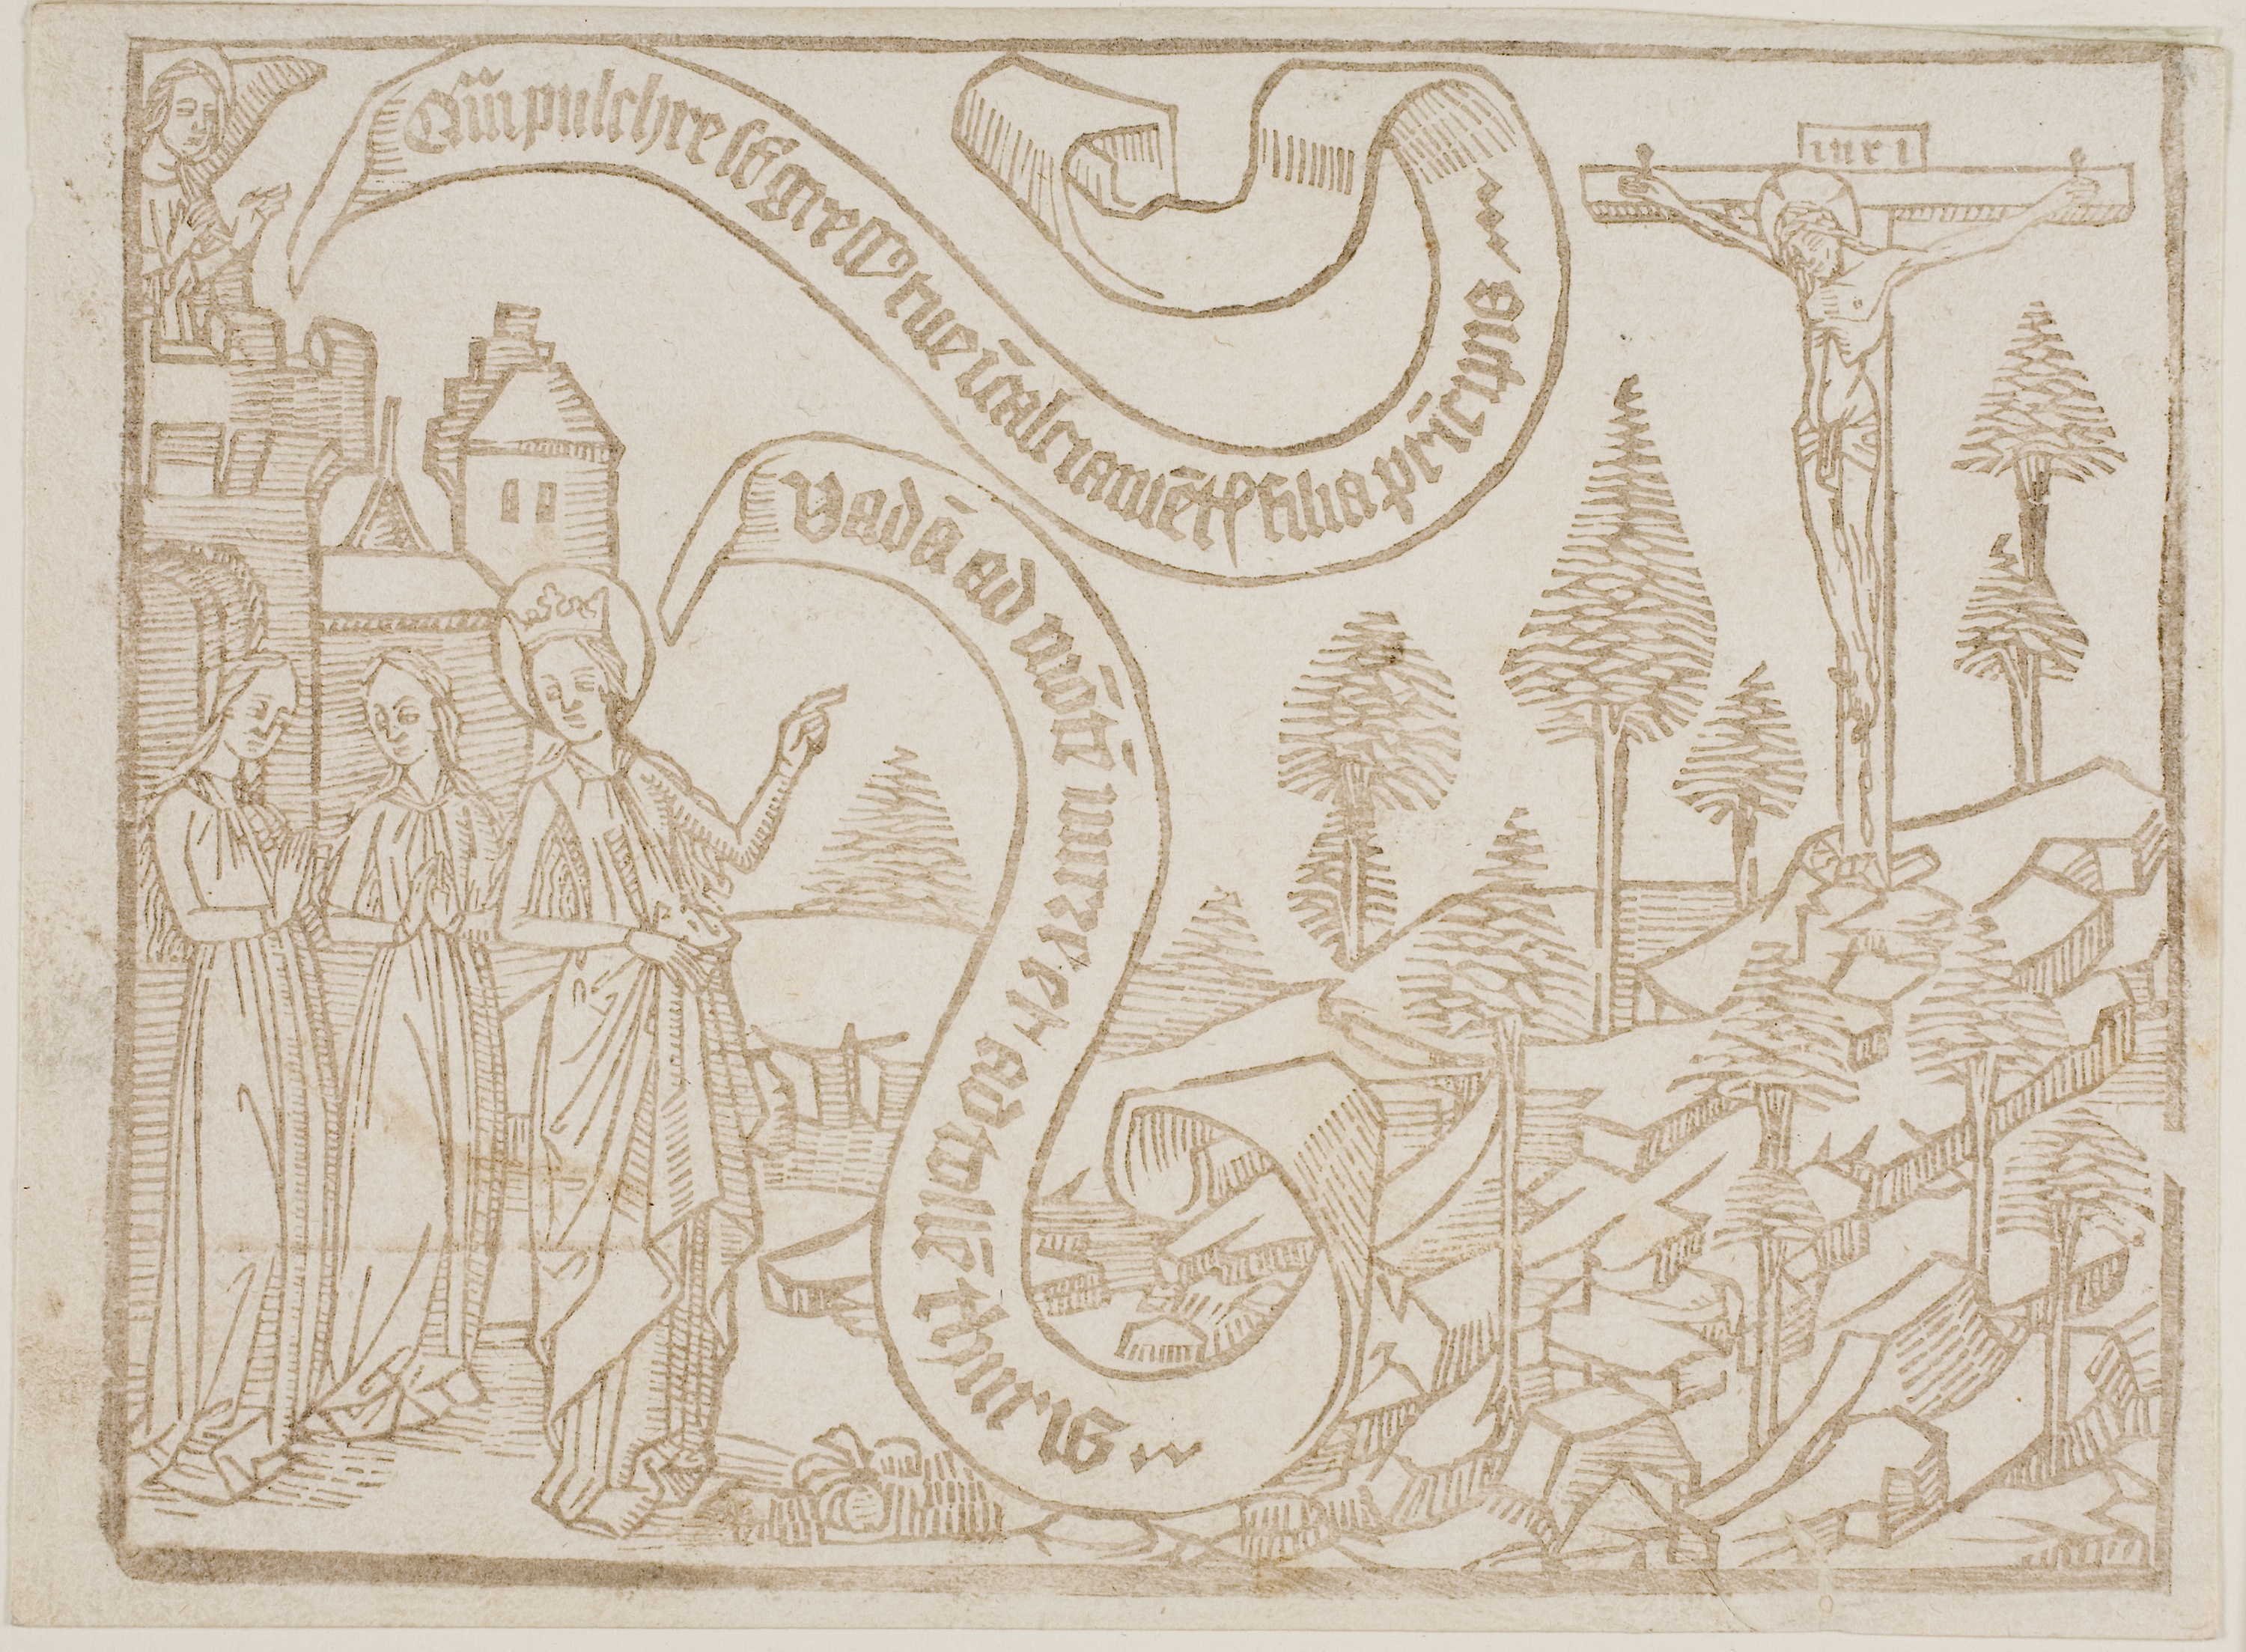
font, art, history, pattern, illustration, visual arts